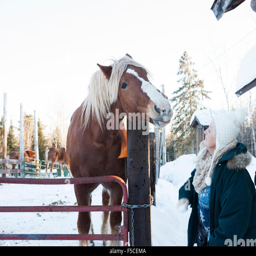
senior woman interacts with a draft horse behind a fence on a farm during winter